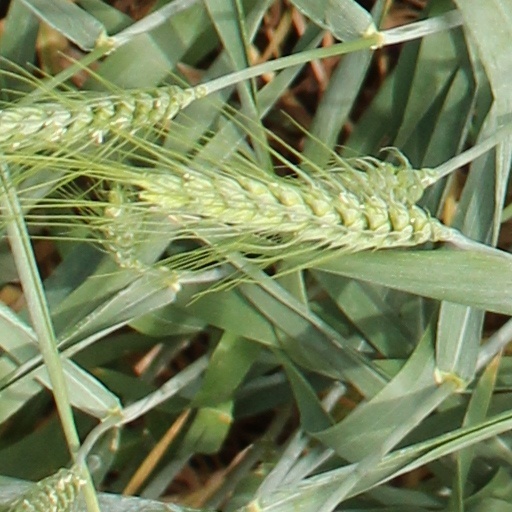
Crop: wheat